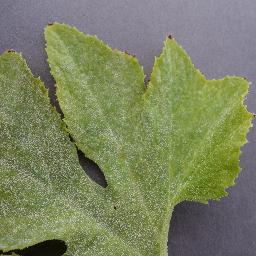
Label: Squash___Powdery_mildew